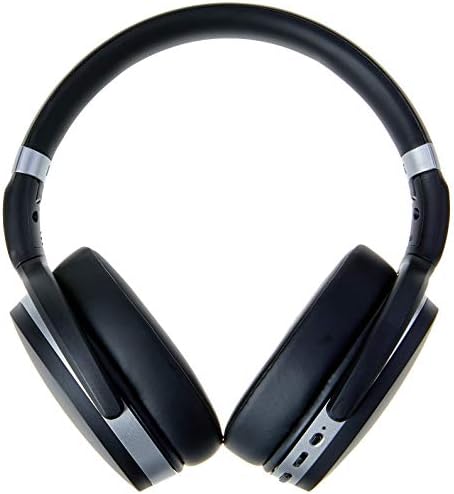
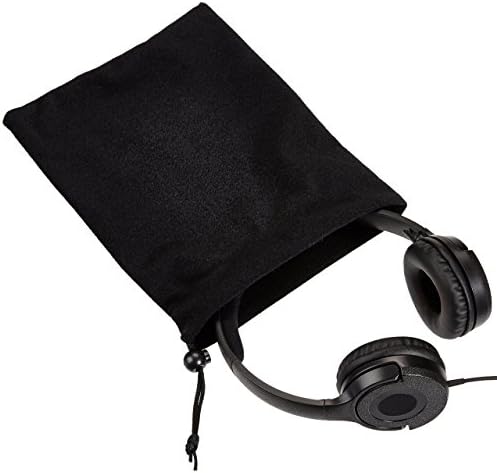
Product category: headphones
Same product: no